Rhodes, New South Wales

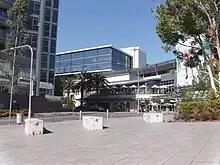
Rhodes Waterside

Rhodes features a mixture of single dwelling residential, high density residential, major retail developments such as Rhodes Waterside (including IKEA, ALDI, Coles Supermarkets, Bing Lee, Reading Cinemas and a Kmart), Rhodes Central which has Woolworths Supermarkets and McDonald's as its anchor tenants, commercial, warehouse/office developments and community facilities.